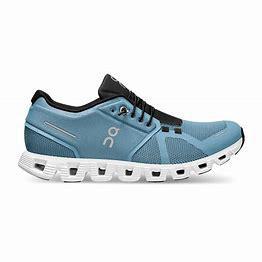
Brand: ON
Model: Cloud 5